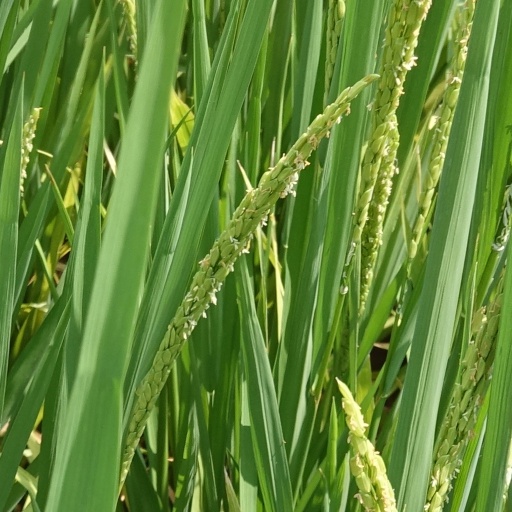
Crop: rice